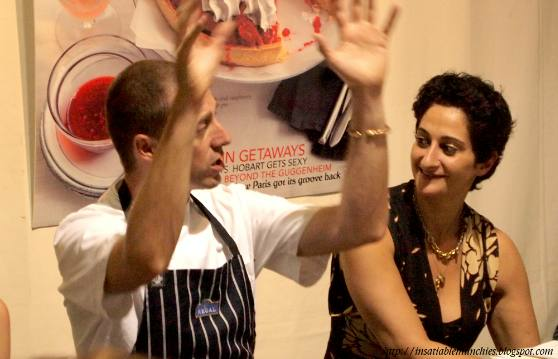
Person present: Yes